Johannes Rebmann

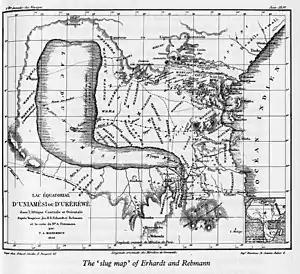
The Slug Map, illustrating some of the missionaries' findings

During their time in Africa, Krapf and Rebmann worked their way into the interior of the continent. They traveled to several areas in the regions of Central and Eastern Africa, including to what is now known as the African Great Lakes. The finding of one especially large lake (Uniamési) is depicted in a map known as the 'Slug' map. It was known by this name because the layout of the water body suggested a shape similar to that of a slug.